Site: brandenburg
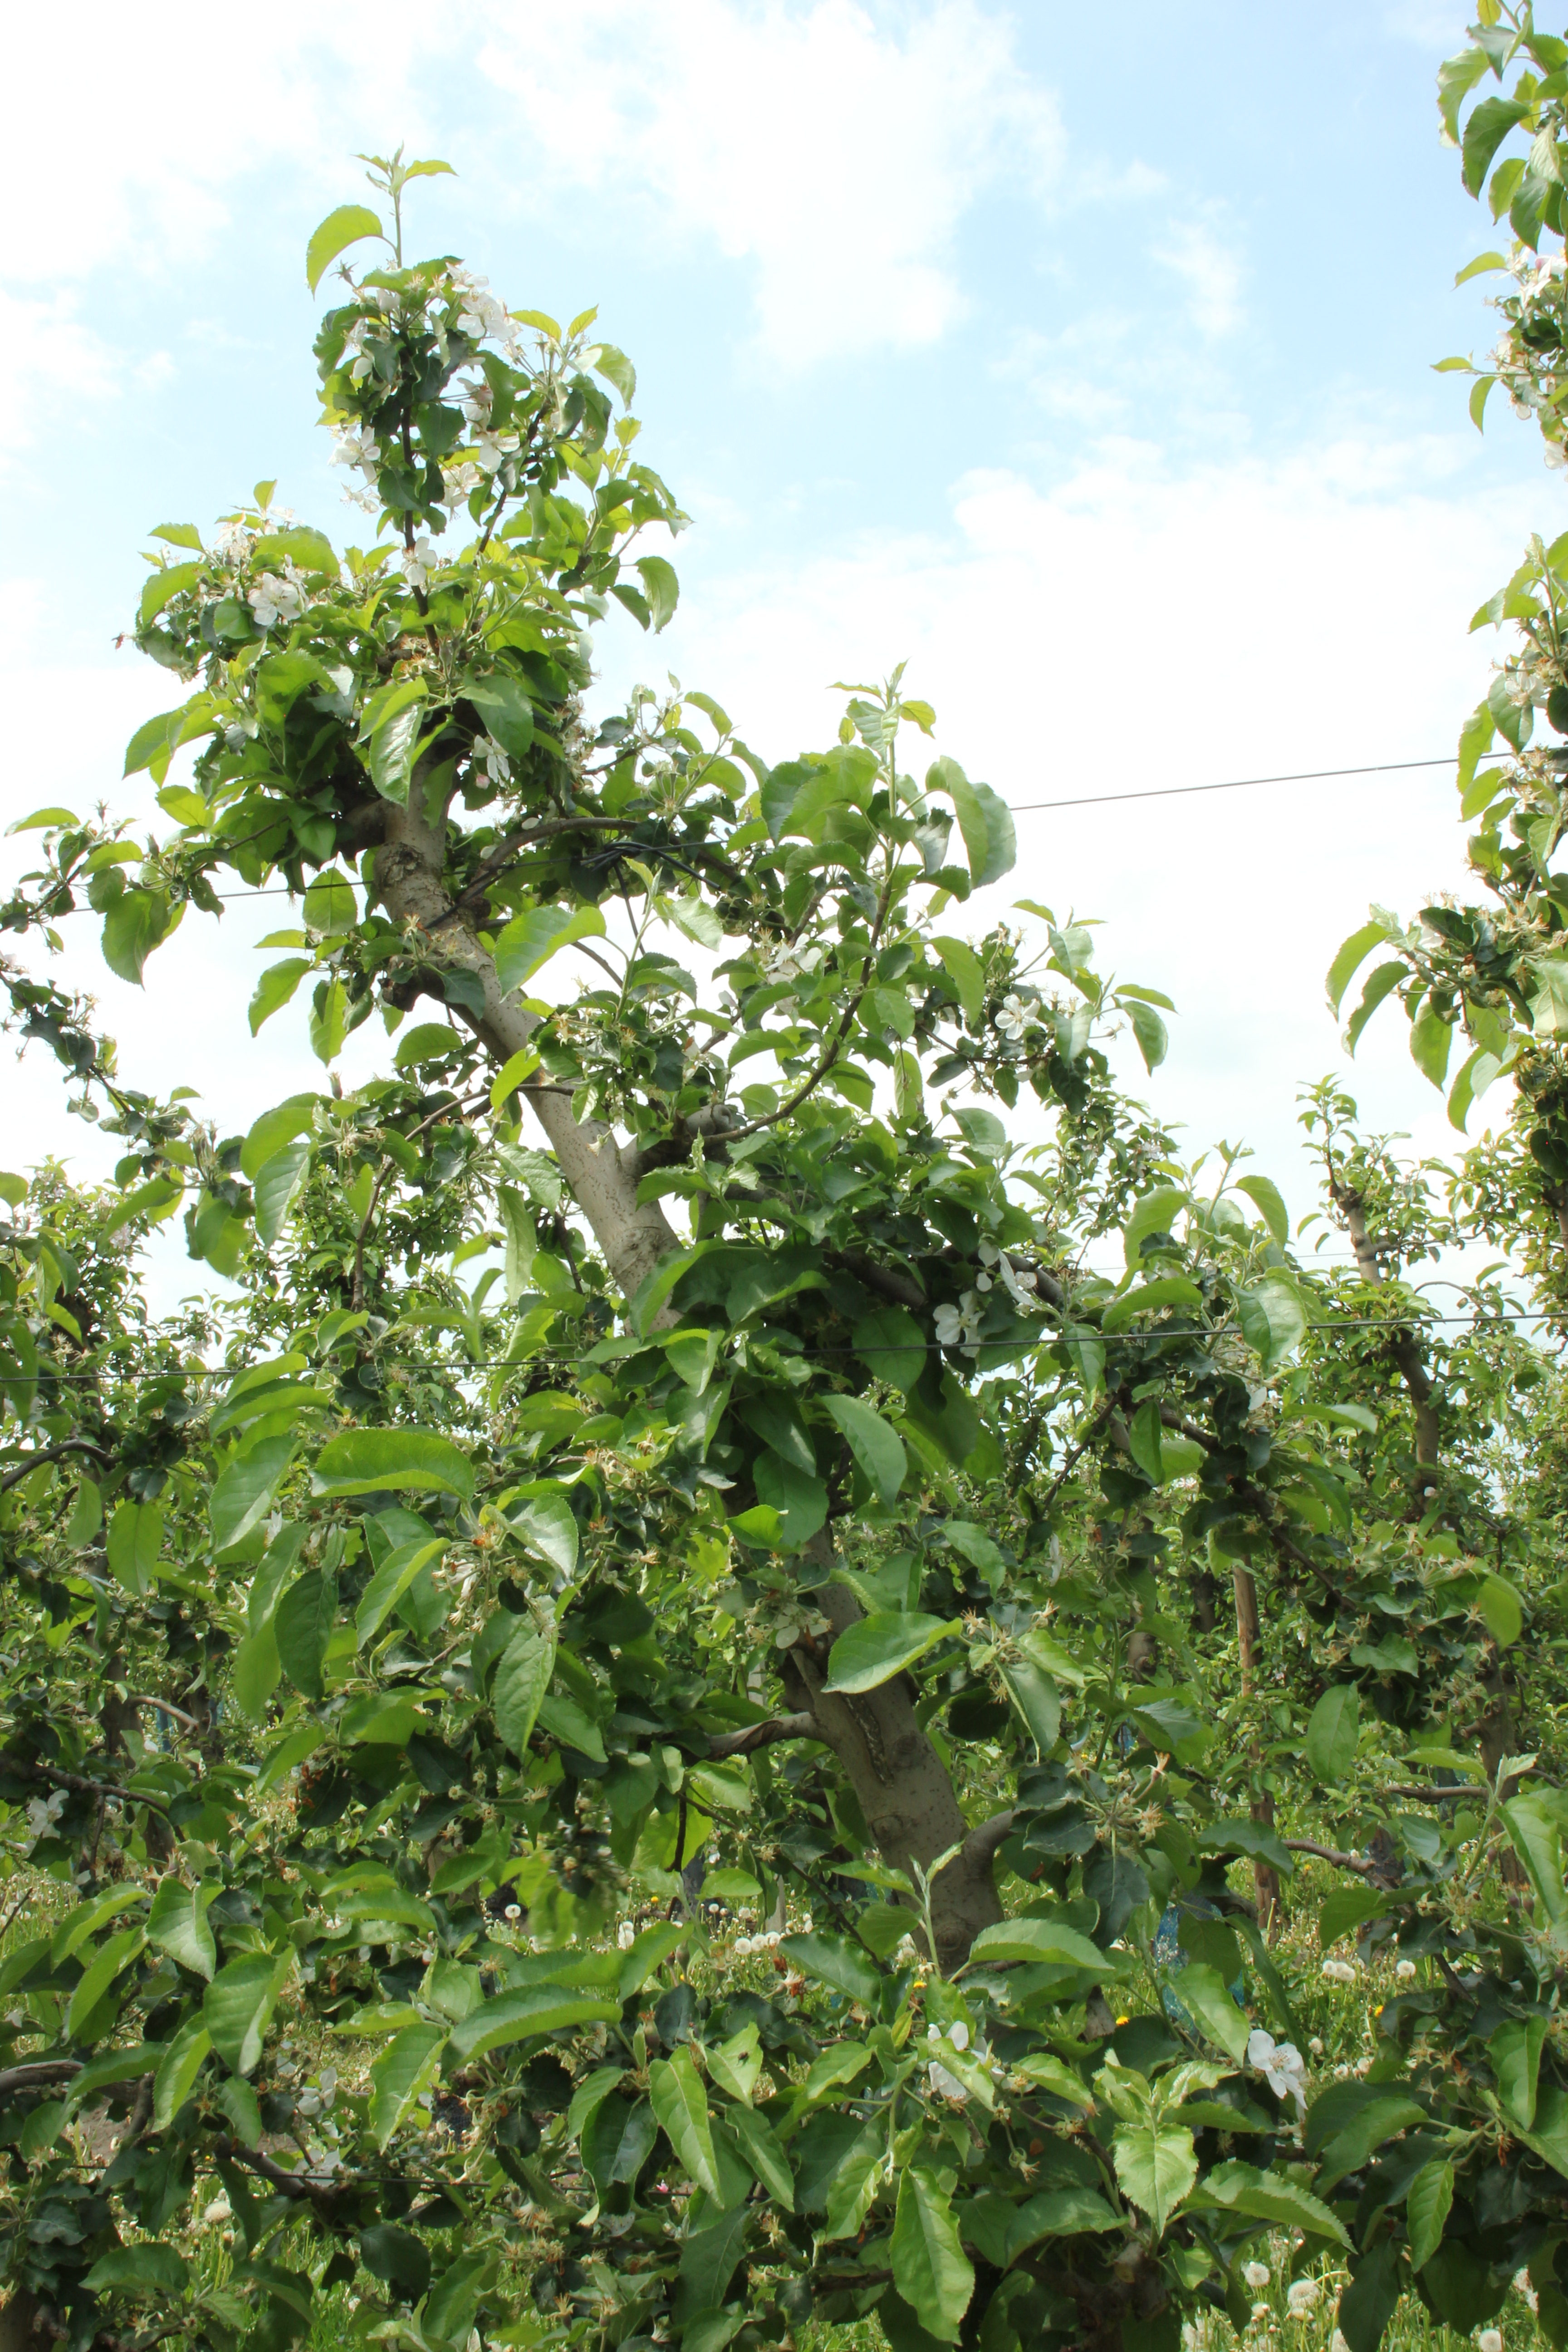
Growth stage (BBCH 67): Flowering